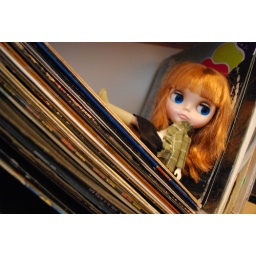
Nikki, akadoud's girl is in my house for custom ! iiiiiiiiih go go goooo !